Arroz chaufa

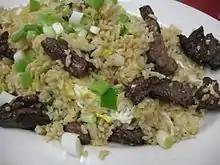
"Arroz chaufa" with beef

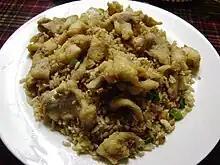
"Arroz chaufa" with trout

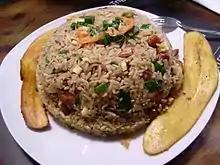
"Arroz chaufa" with venison, served with a side of fried plantains

Arroz chaufa, also known as chaufa, is a fried rice dish from Peru. It is part of the Chinese Peruvian cuisine, which is called "chifa".